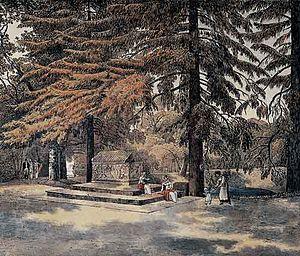
Le comte Alexandre Sergueïevitch Stroganov, né le 3 janvier 1733 à Moscou, mort le 27 septembre 1811 à Saint-Pétersbourg, est un homme d'État russe qui fut membre du Conseil d'État, sénateur, conseiller privé, grand chambellan, collectionneur et philanthrope. Il fut le plus grand propriétaire terrien et le plus riche des membres de la famille Stroganov.